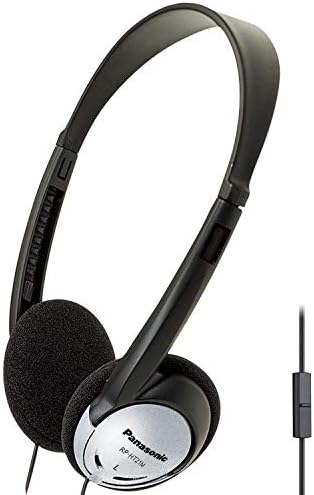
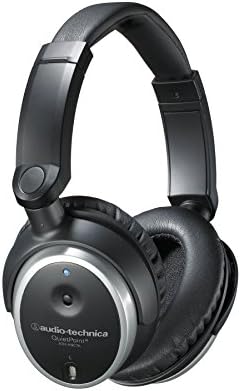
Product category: headphones
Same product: no